Moirai

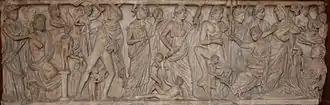
Prometheus creates man: Clotho and Lachesis besides Poseidon (with his trident), and presumably Atropos besides Artemis (with the moon crescent) are seen, Roman sarcophagus (Louvre).

In the "Theogony", Hesiod describes the Moirai as daughters of the primeval goddess Nyx ("night"), and sisters of the Keres ("the black fates"), Thanatos ("death"), and Nemesis ("retribution"). Later in the poem, Hesiod instead calls them daughters of Zeus and the Titaness Themis ("the Institutor"), who was the embodiment of divine order and law, placing them as sisters of Eunomia ("lawfulness, order"), Dike ("justice"), and Eirene ("peace").